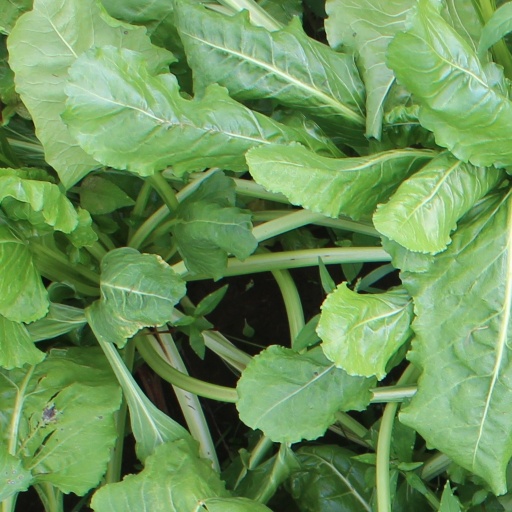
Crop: sugar beet